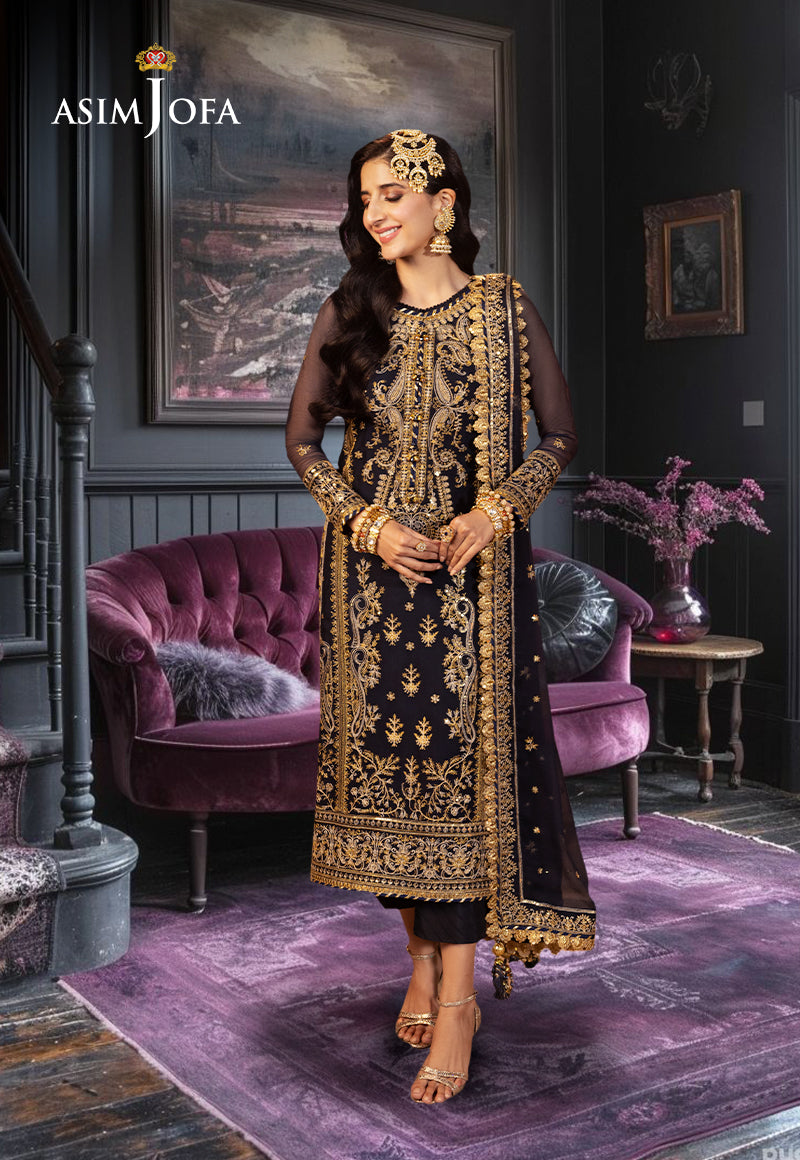
navy gold embroidered georgette sal